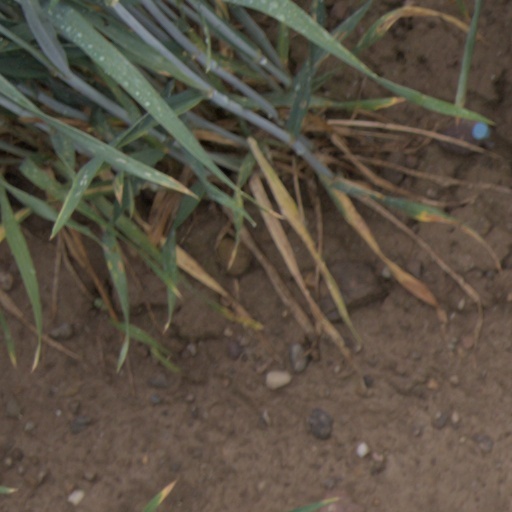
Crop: wheat